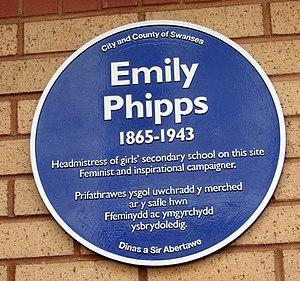
Emily Frost Phipps ou Emily Phipps est une enseignante et avocate britannique, militante féministe, suffragiste et syndicaliste. Elle est une figure majeure du National Union of Women Teachers et de la Women's Freedom League.